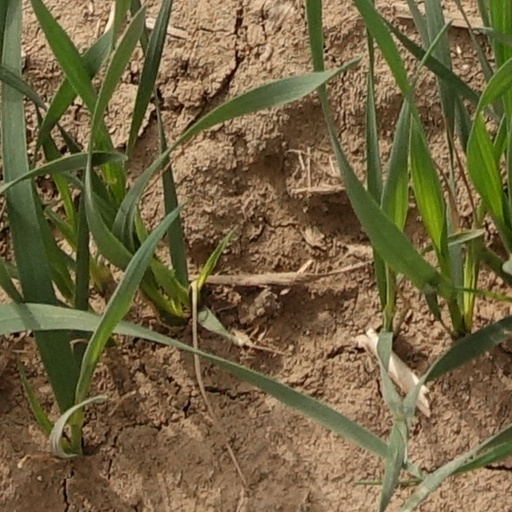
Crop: wheat